Royal National Park

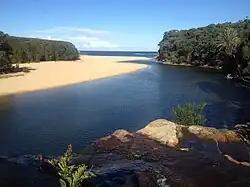
Wattamolla, a lagoon and beach complex popular among visitors of the Royal National Park during summer

Impressive groves of turpentine ("Syncarpia glomulifera") and blackbutt ("Eucalyptus pilularis") trees may be seen growing straight up into the sky forming an open canopy with widely spaced trunks. In these characteristic areas they are generally considered open forest, they may have a grassy understory, a sclerophyll shrubbery or alternatively they may have a rainforest subcanopy or a rainforest understory with growth being densest nearest to the valley floor or permanent watercourses. In these turpentine forests often hundreds of cabbage palms ("Livistona australis") may be seen growing in dense tall thickets which are rarely touched by fire or they may exist as young plants in open grassy spaces which are burnt regularly enough not to form visible trunks. Rainforest pockets are dominated by jackwood and sassafras. The lilli pilli ("Acmena smithii") produces a fruit edible raw. Another common species is the coachwood ("Ceratopetalum apetalum") which were used extensively from Australian rainforests to manufacture horse-drawn coaches.